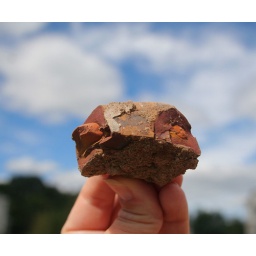
collecting and studying rocks in the freshly excavated lot across the street